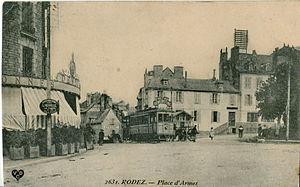
Carte postale ancienne éditée par VDC n°2631
Le Tramway de Rodez est une ancienne ligne de tramways française, qui desservit le chef-lieu du département de l'Aveyron de 1902 à 1920.